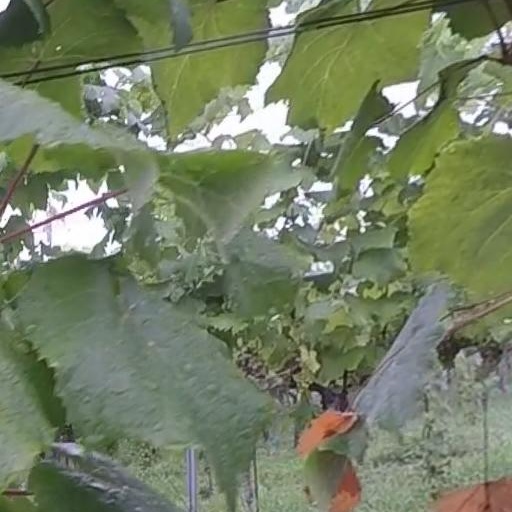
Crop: grape